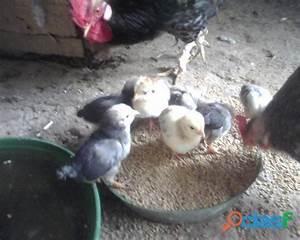
chicken